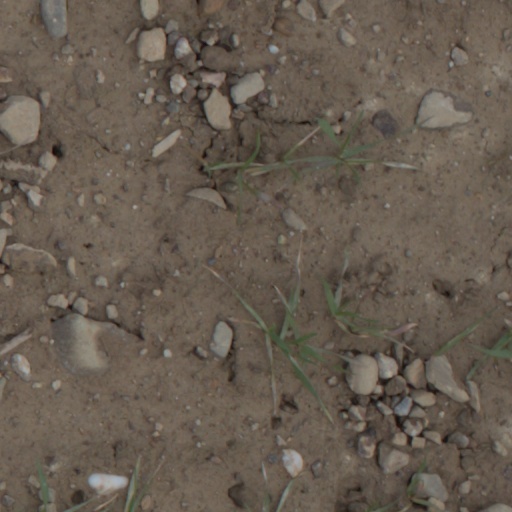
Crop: wheat